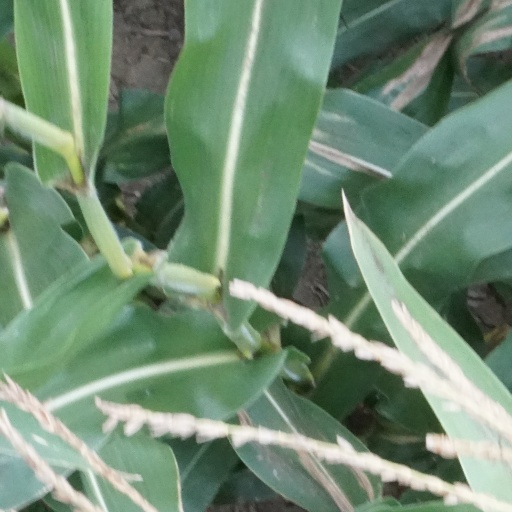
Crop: maize; corn